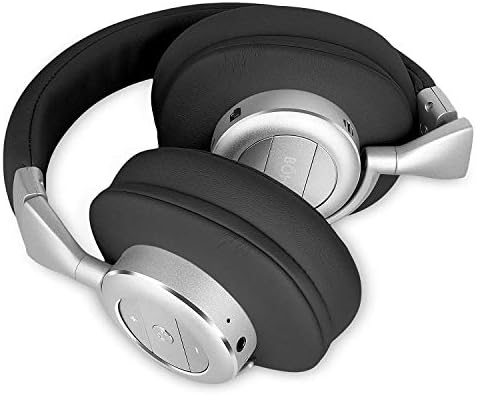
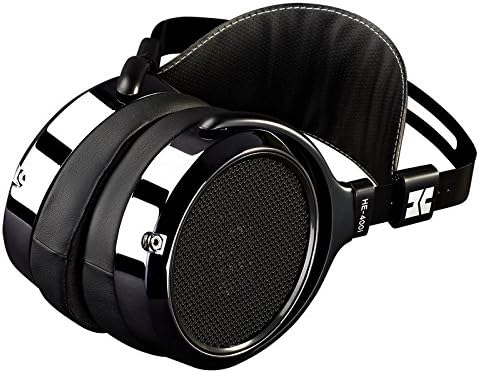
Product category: headphones
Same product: no